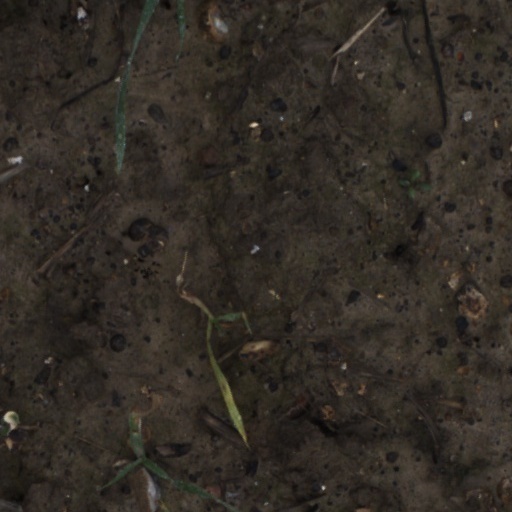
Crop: wheat